Beyond Justice

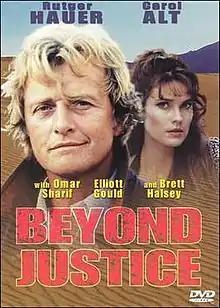
DVD cover

Beyond Justice, also known as Desert Law, Law of the Desert and Maktub, Law of the Desert, is a 1991 Italian-American action-thriller film directed by Duccio Tessari that was shot in Morocco. The film was edited from the three-part, 300-minute 1989 Italian Canale 5 television miniseries "".